Cornish cuisine

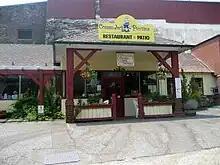
A "Cousin Jack's" pasty shop in Grass Valley, California

The Cornish stove (commonly known as the "slab") was found in most kitchens in west Cornwall. These stoves were supplied by a number of foundries in the district and were made of cast iron with brass knobs. The ironwork was kept looking fine with black lead. The foundries included Sara, Jenkins & Barnicoat of Camborne, Tippet, Terril & Rodgers of Redruth, Luke's of St Ives, Hill's and Radmore & Dart at Truro, Roberts's at Praze, and Toy's and Williams's at Helston. The doors to the firebox were either closed to heat the oven, or opened to provide a cheerful fire. Above the oven and firebox was the hotplate and some stoves had a built-in boiler to supply hot water. Once a week the blackleading would be renewed and the brasswork would be polished. The exhibits of the St Ives Museum include a reconstruction of a traditional Cornish kitchen. The predecessor of the Cornish range was the open hearth of which three still existed in the 1970s in the parishes of Feock and Kea. At that time several ranges by different makers were to be found at a house in St Agnes.